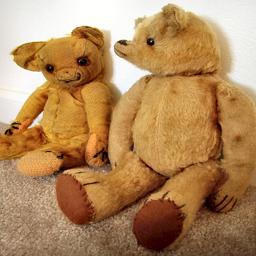
a couple of teddy bears are sitting up
Two very different teddy bears sitting against a wall side by side.
Two well-worn and well-loved teddy bears sitting against a wall
Two teddy bears sitting up against a wall.
Two teddy bears that have been set next to each other.